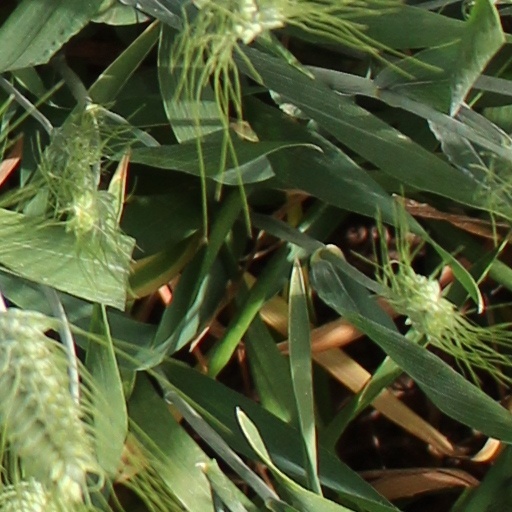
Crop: wheat